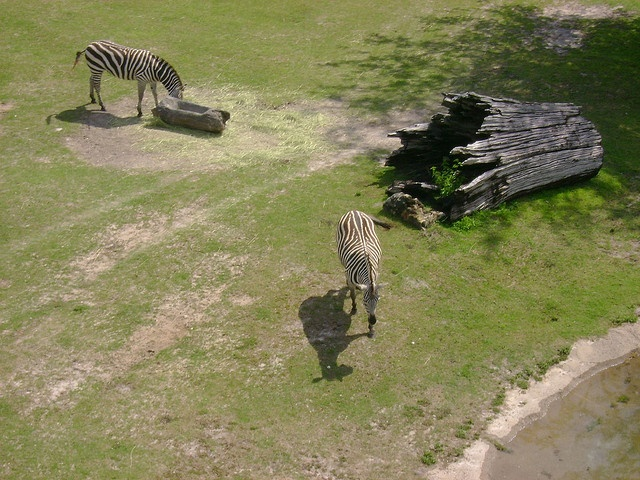
Over head view of two zebras one near food through and one approaching water.
Two zebras being observed at the wild animal park.
Two zebras graze in the field near a hollow decaying log.
two zebra standing around a zoo compound by  a  fallen tree
Two zebra standing on a grass covered field next to a fallen log.